Mohit Ur Rahman Shanto

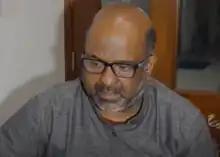
Shanto in 2023

Mohammad Mohit Ur Rahman Shanto (born 14 June 1977) is a Bangladeshi politician and a former Jatiya Sangsad member representing the Mymensingh-4 constituency. He won for the Bangladesh Awami League in the